Sentinelese

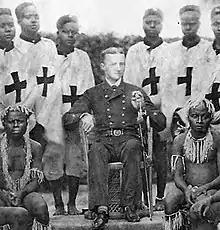
Maurice Vidal Portman photographed with Andamanese chiefs in British India.

Similarities and dissimilarities to the Onge people have been noted. They prepare their food similarly. They share common traits in body decoration and material culture. There are also similarities in the design of their canoes; of all the Andamanese tribes, only the Sentinelese and Onge make canoes. Similarities with the Jarawas have been also noted: their bows have similar patterns. No such marks are found on Onge bows, and both tribes sleep on the ground, while the Onge sleep on raised platforms. The metal arrowheads and adze blades are quite large and heavier than those of other Andamanese tribes.